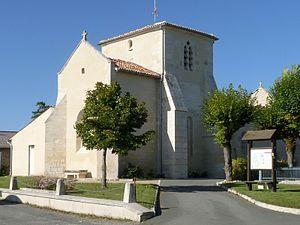
Eglise de St-Martial-sur-Né, Charente-Maritime, France
Les églises de la Charente-Maritime présentent une grande diversité, d'une commune à une autre, et se distinguent par des styles et des périodes de construction différentes. De nombreux édifices témoignent cependant de l'épanouissement, aux XIᵉ et XIIᵉ siècles d'une forme d'art roman spécifique, appelée art roman saintongeais, caractérisée par une simplicité des formes et un décor sculpté, souvent très riche.
Saint-Martial-sur-Né est une commune du sud-ouest de la France située dans le département de la Charente-Maritime.